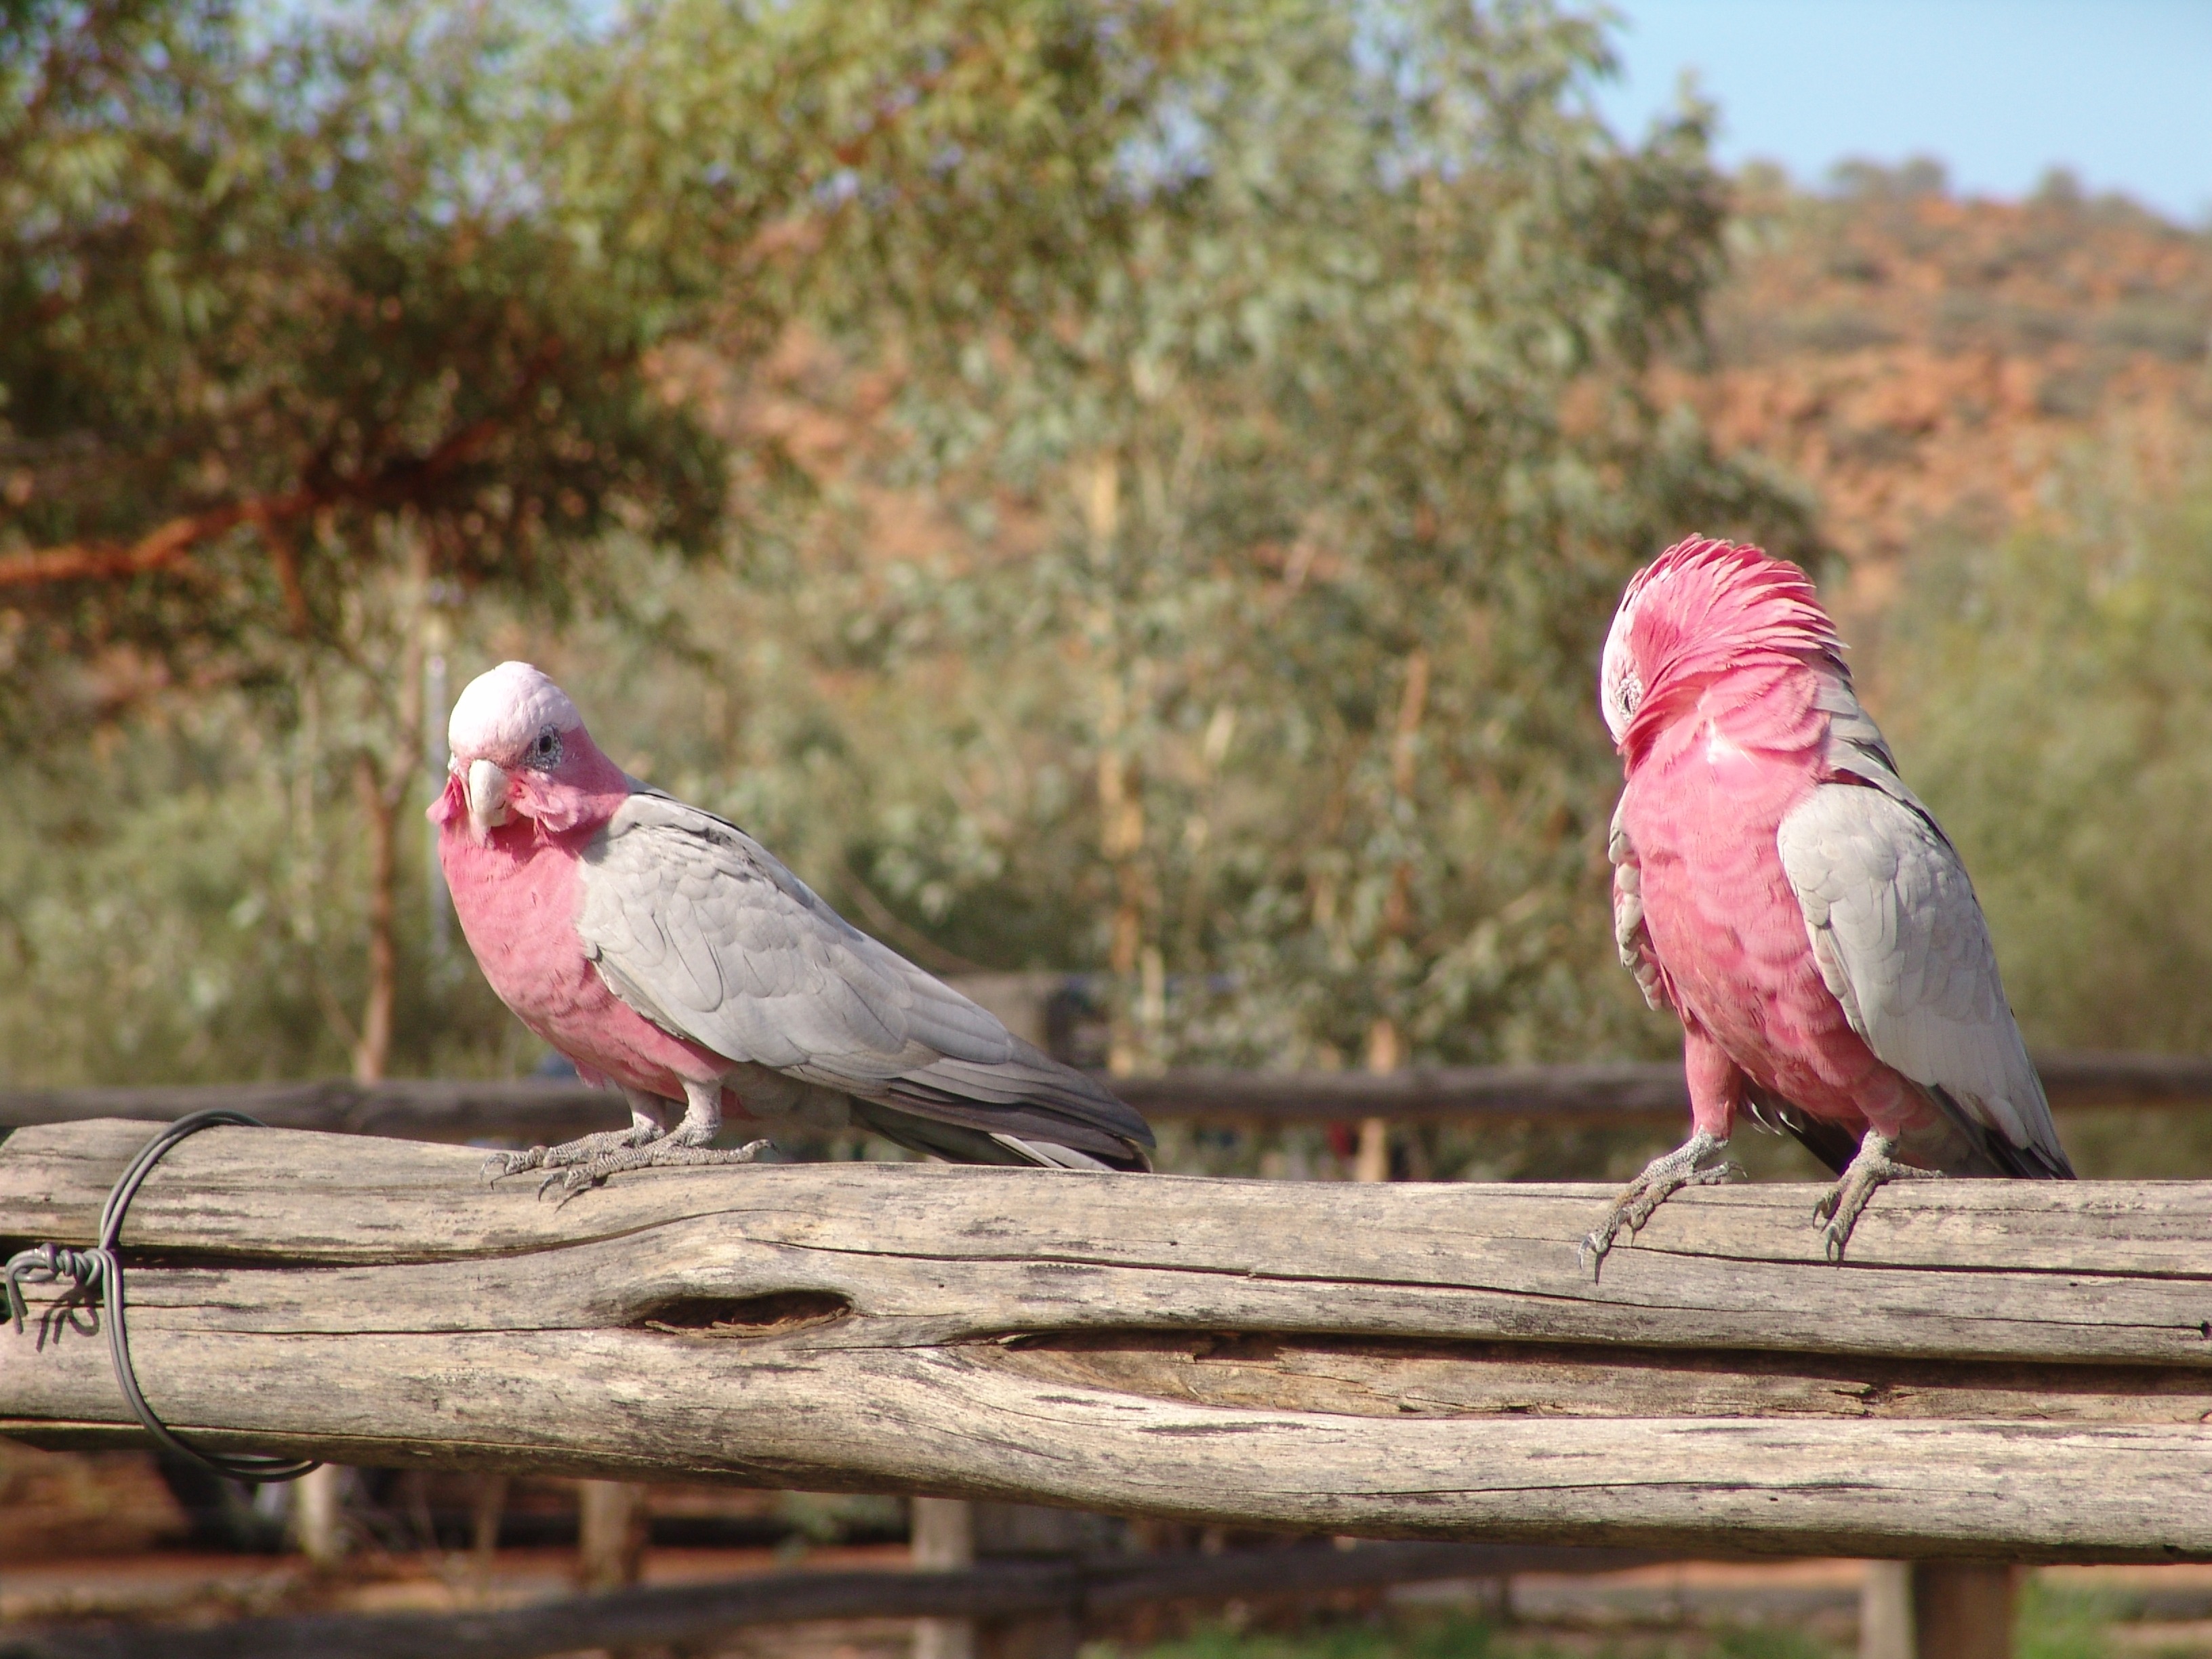
bird, wing, wildlife, beak, pink, fauna, australia, vertebrate, parrot, galah, parakeet, perching bird, pigeons and doves, stock dove